Girdle book

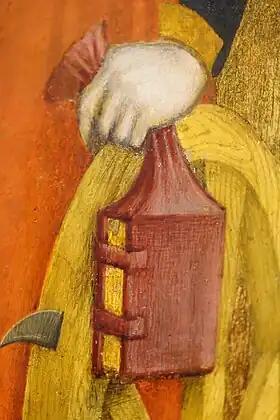
Saint Catherine of Alexandria holds a girdle book.

Girdle books were small portable books worn by medieval European monks, clergymen and aristocratic nobles as a popular accessory to medieval costume, between the 13th and 16th centuries. They consisted of a book whose leather binding continued loose below the cover of the book in a long tapered tail with a large knot at the end which could be tucked into one's girdle or belt. The knot was usually strips of leather woven together for durability. The book hung upside down and backwards so that when swung upwards it was ready for reading. The books were normally religious: a cleric's daily Office, or for lay persons (especially women) a Book of Hours. One of the best known texts to become a girdle book is Boethius's "The Consolation of Philosophy", although it is the only surviving philosophical/theological girdle book.